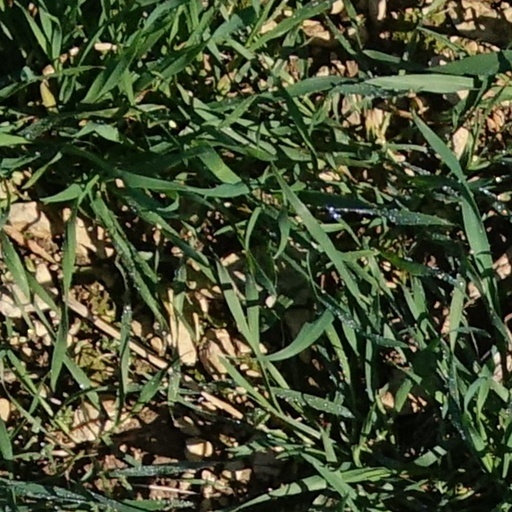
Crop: wheat